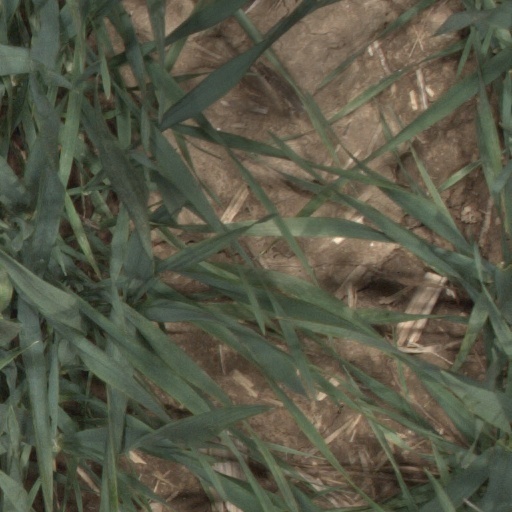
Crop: wheat